A Game for the Living

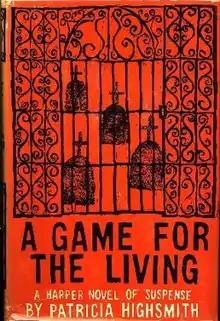
First edition

A Game for the Living (1958) is a psychological thriller novel by Patricia Highsmith. It is the sixth of her 22 novels and the only one set in Mexico.